Natal City Park

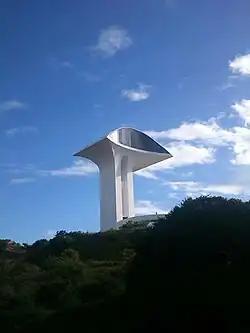
Natal City Park.

Parque da Cidade Dom Nivaldo Monte, colloquially known as Parque da Cidade, is a park in Natal, Rio Grande do Norte, Brazil. The City Park covers an area of 64 hectares, aimed at environmental preservation and education, and comprises eco-trails, jogging lanes, library, auditorium, orchidarium and more. The symbol of the Park is the central tower, 45 meter high, which houses the Memorial of the city. The Memorial maintains exhibits about the history and development of Natal.